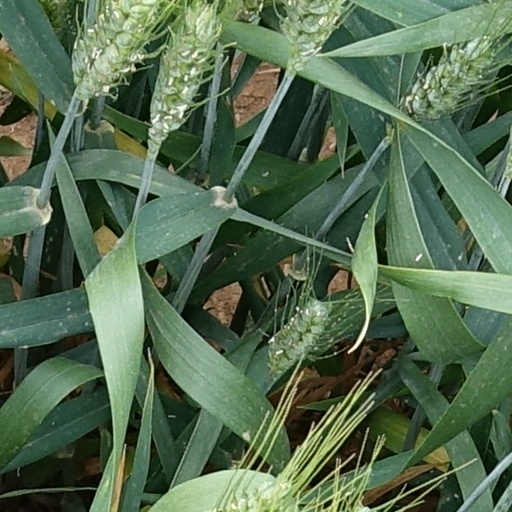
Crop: wheat